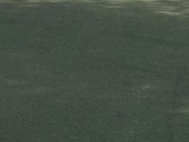
Surface type: asphalt